Maurycy Trybulski

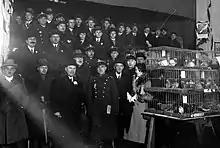
Opening of a poultry exhibition in Warsaw (1932). Maurycy Trybulski is 3rd from the left in the first row.

Following the Treaty of Riga in 1921, Trybulski was among the first Poles to return to their homeland. The same year he became president of the Central Committee for Poultry Breeding in Poland ("Centralny Komitet do Spraw Hodowli Drobiu w Polsce"). From 1921 he was editor in chief of the illustrated biweekly "Polski Drób" ("Polish Poultry") and, in the following years, he collaborated closely with the monthly magazines "Hodowiec Gołębi Pocztowych" ("Carrier Pigeon Breeder") and "Zagroda Wzorowa" ("Exemplary Farm"). During the 1920s and 1930s he was a lecturer at the Agricultural University of Warsaw faculty, and the Puławy Institute of Agriculture. At the same time he served as a judge in many national breeding competitions in the poultry, pigeons, dogs, cats and fur animals sections. His intense activity in the field of animal breeding, both in Poland and in Europe, earned him numerous awards including his appointment as an honorary member of the Czechoslovak Exhibition Committee in 1926, and of the Society of Pigeon Breeders of Lviv in February 1928.